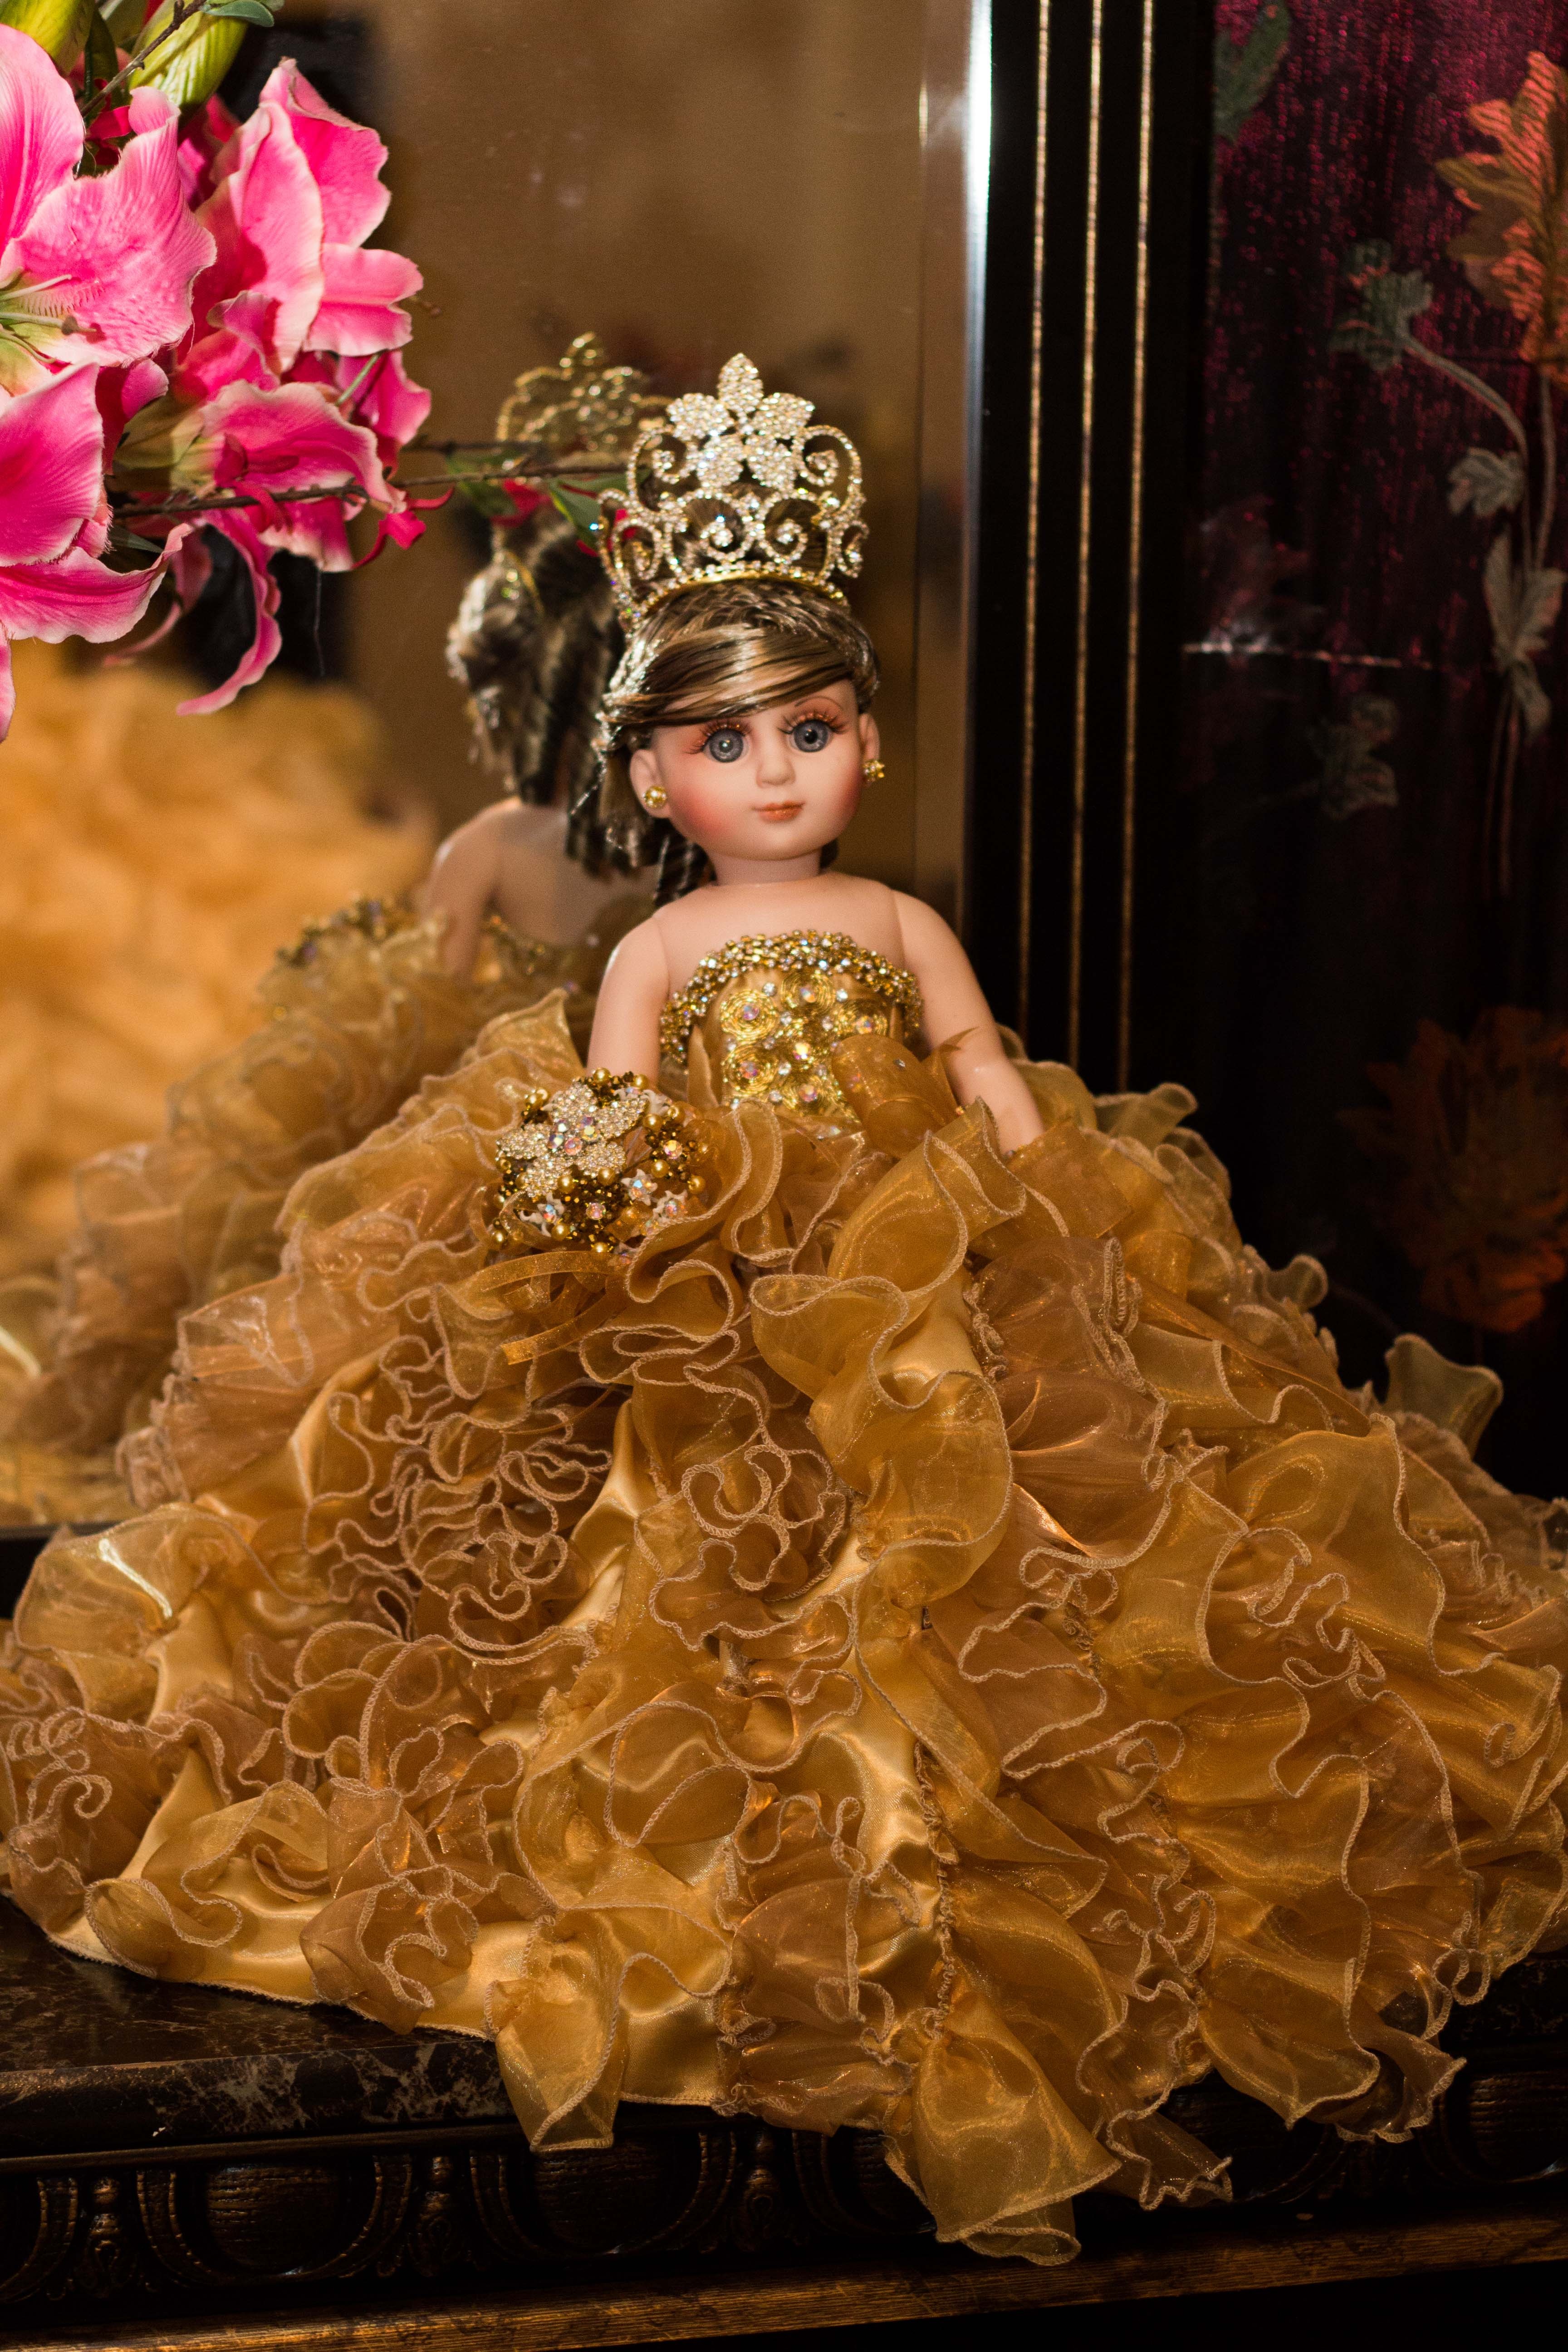
girl, flower, cute, carnival, fashion, clothing, bride, crown, doll, ceremony, dress, queen, princess, floristry, gown